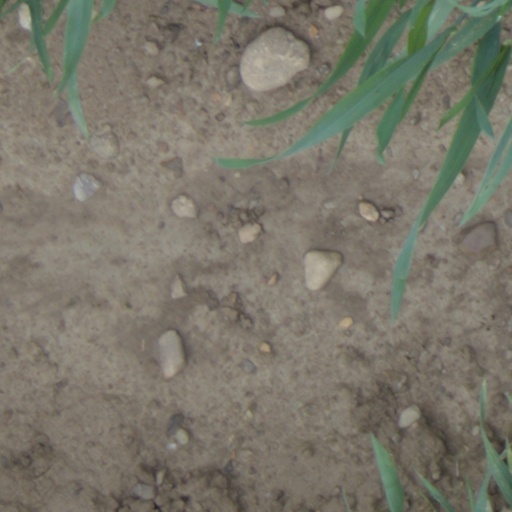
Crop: wheat